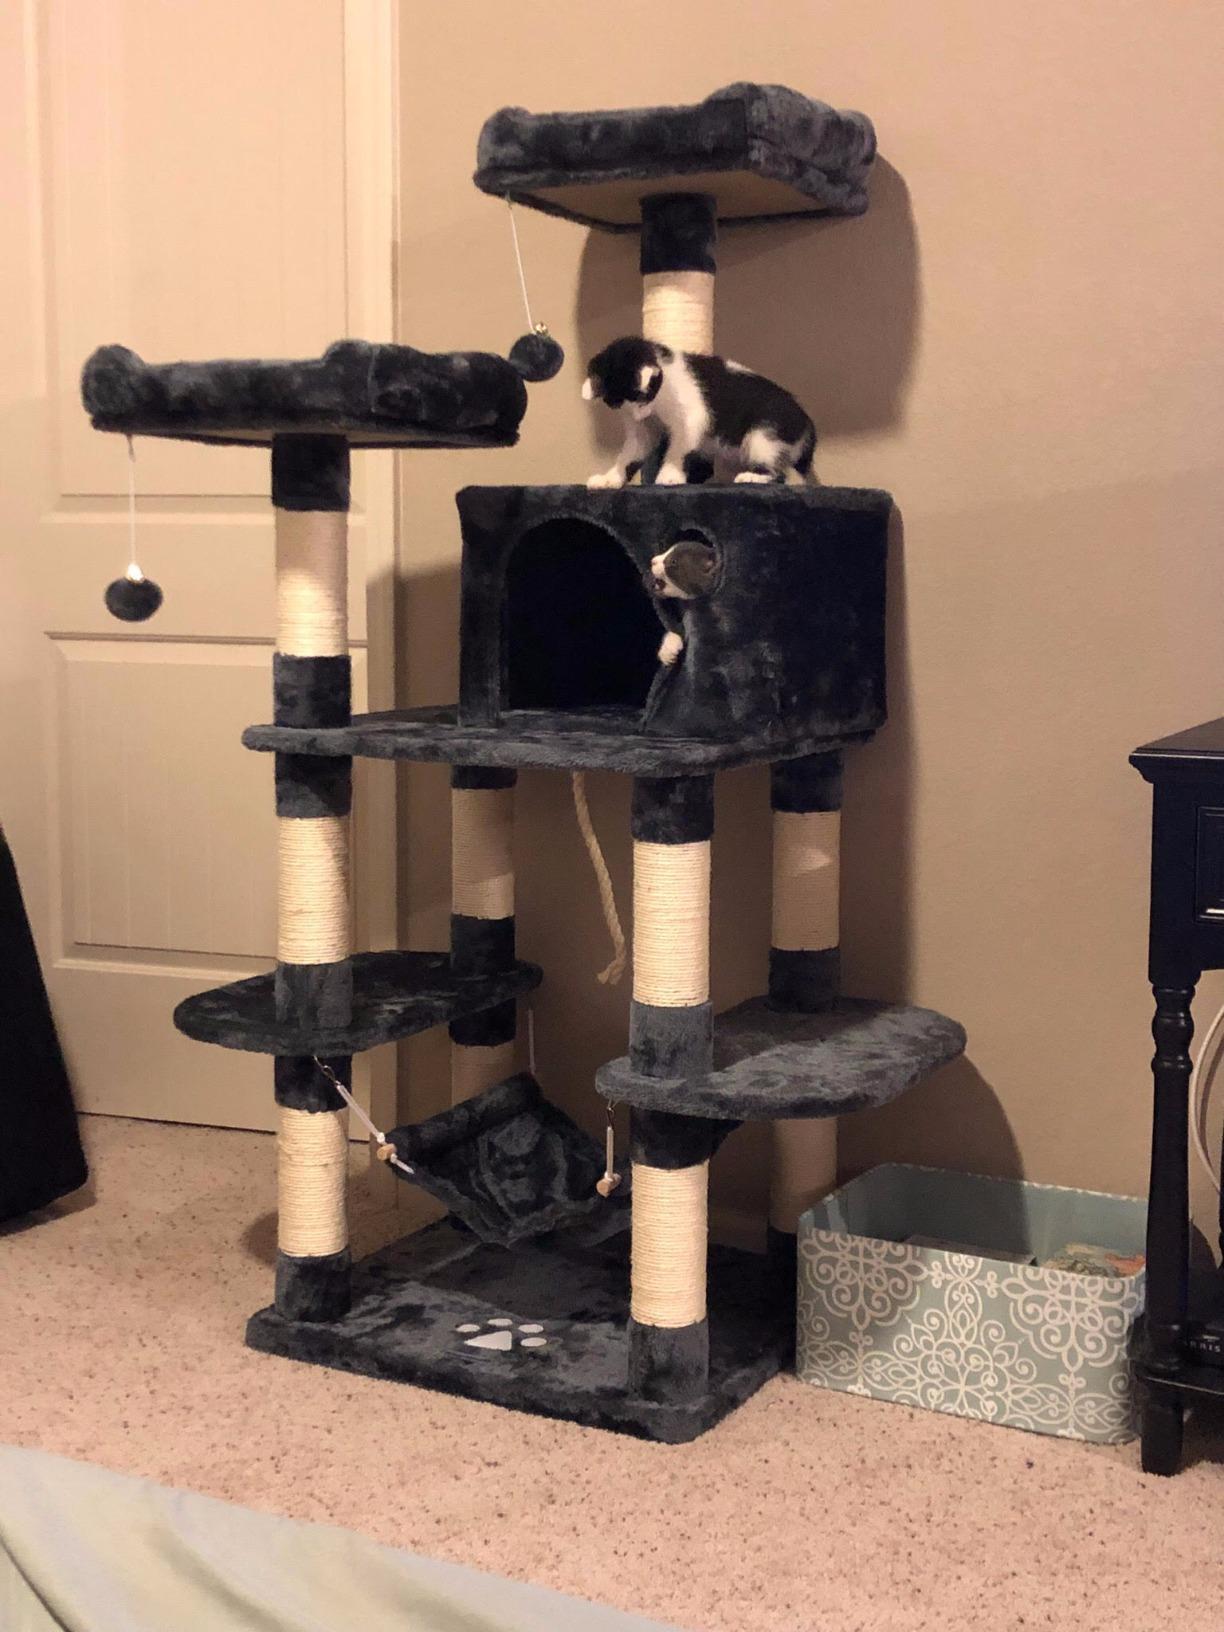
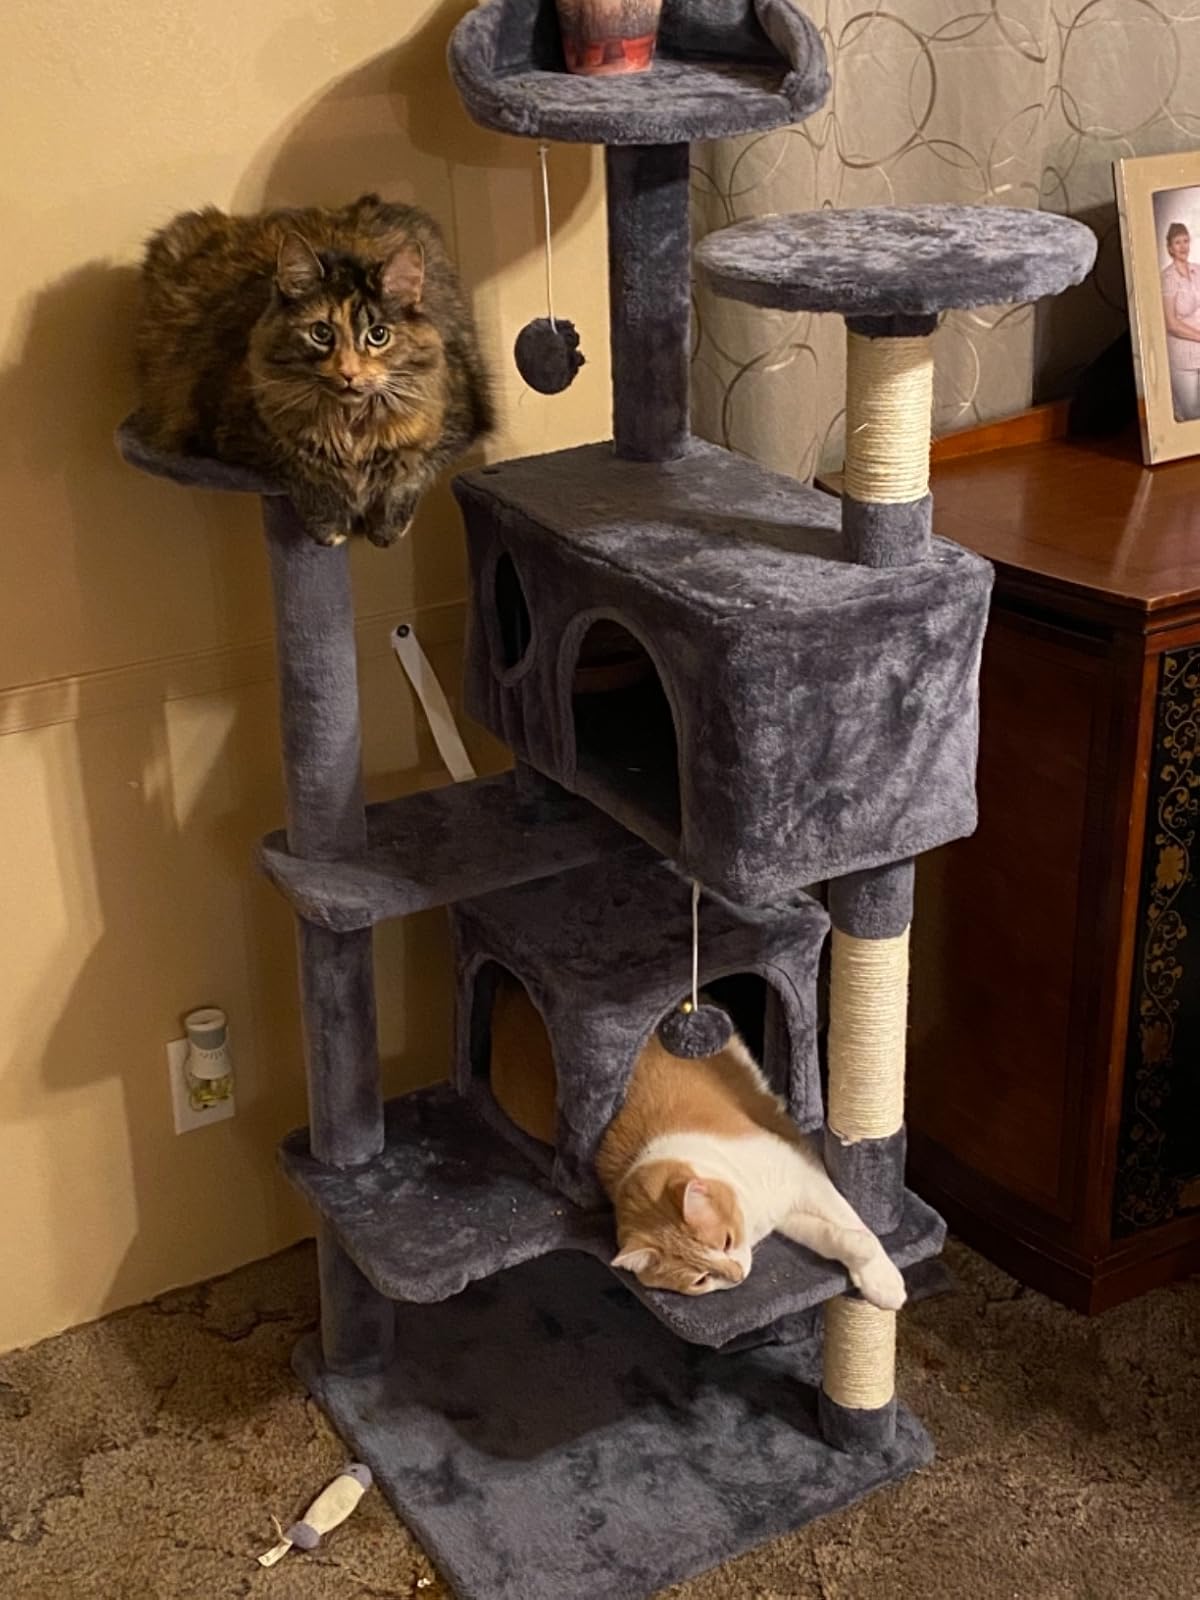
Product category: items_cat tree
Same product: no